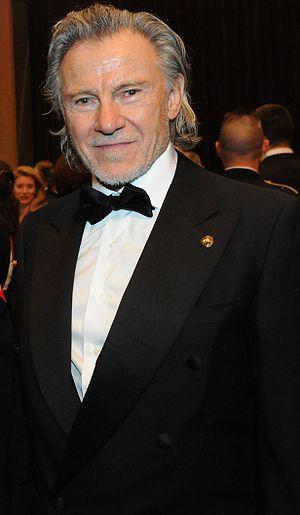
Harvey Keitel est un acteur américain, parfois producteur de cinéma, né le 13 mai 1939 à Brooklyn, New York.
Apocalypse Now est un film américain réalisé par Francis Ford Coppola, sorti en 1979. Ce film est une adaptation libre de la nouvelle Au cœur des ténèbres de Joseph Conrad, parue en 1899.
Reservoir Dogs, ou Les Enragés au Québec, est un film américain écrit et réalisé par Quentin Tarantino, sorti en 1992. Il décrit une bande de truands et les événements qui surviennent avant et après un braquage raté. Première réalisation de Quentin Tarantino, ce film indépendant compte notamment Harvey Keitel, Tim Roth, Michael Madsen et Steve Buscemi dans sa distribution et introduit dans ses thèmes et son esthétique ce qui deviendra la marque de fabrique Tarantino : dialogues stylisés, narration non linéaire, références à la culture populaire, violence et langage vulgaire.